Fujisawa, Kanagawa

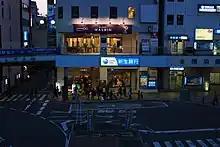
Near Fujisawa station

– Tōkaidō Main Line, Shōnan-Shinjuku Line